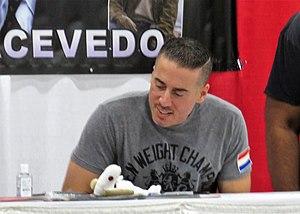
Kirk Acevedo est un acteur américain d'origine porto-ricaine et chinoise. Il est principalement connu pour son rôle de Miguel Alvarez dans la série télévisée Oz et du sergent-chef Joseph Toye dans la série Frères d'armes.